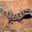
Label: lizard